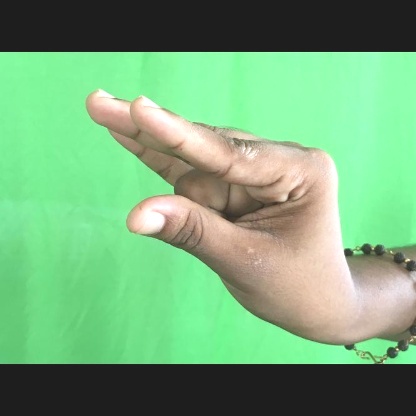
Mudra: Kangulam